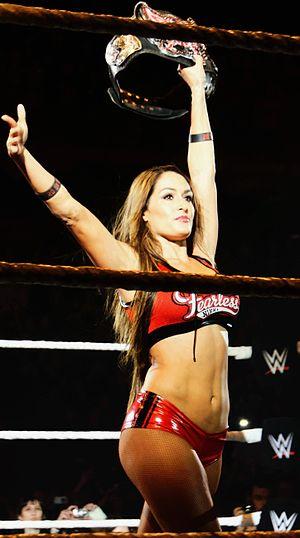
The Bella Twins de leurs vrais noms Brianna Monique Danielson et Nicole Stephanie Garcia-Colace sont des sœurs jumelles, mannequins et catcheuses professionnelles américaines connues respectivement sous les noms de Brie Bella et Nikki Bella.
Le WWE Divas Championship est un titre de catch féminin de la WWE. Créé en 2008 par Vickie Guerrero, il est devenu l'unique championnat féminin de la fédération après son unification avec le WWE Women's Championship lors de l'évènement live en Pay-per-View WWE Night of Champions 2010. Le titre est retiré à WrestleMania 32, remplacé par le WWE Women's Championship introduit lors du Triple Threat Match par Lita. Charlotte Flair, vainqueresse dudit match, en est donc la dernière détentrice.